18th Pennsylvania Cavalry Regiment

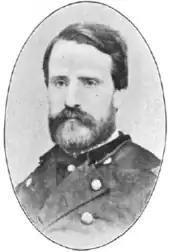
American civil war general

The regiment, under Brinton's command, advanced in a move toward White Oak Swamp on June 15, and had had to fight infantry in a wooded area while unassisted. Lieutenant Samuel McCormick was killed and now-Captain Tresonthick was mortally wounded on that day at St. Mary's Church in an engagement that lasted nearly five hours. Most of the June 15 fighting was dismounted, and the regiment later learned that their action was "part of the attempt to deceive the enemy, to make him believe and think that the whole army was on the north side of the James River, and would attempt to reach Richmond from that direction." Casualties for the 18th Pennsylvania Cavalry for the period of June 2 through June 15 were one officer and two enlisted men killed, one officer and 33 enlisted men wounded, and 28 enlisted men captured or missing, with most of the regiment's casualties for this period coming on June 15.